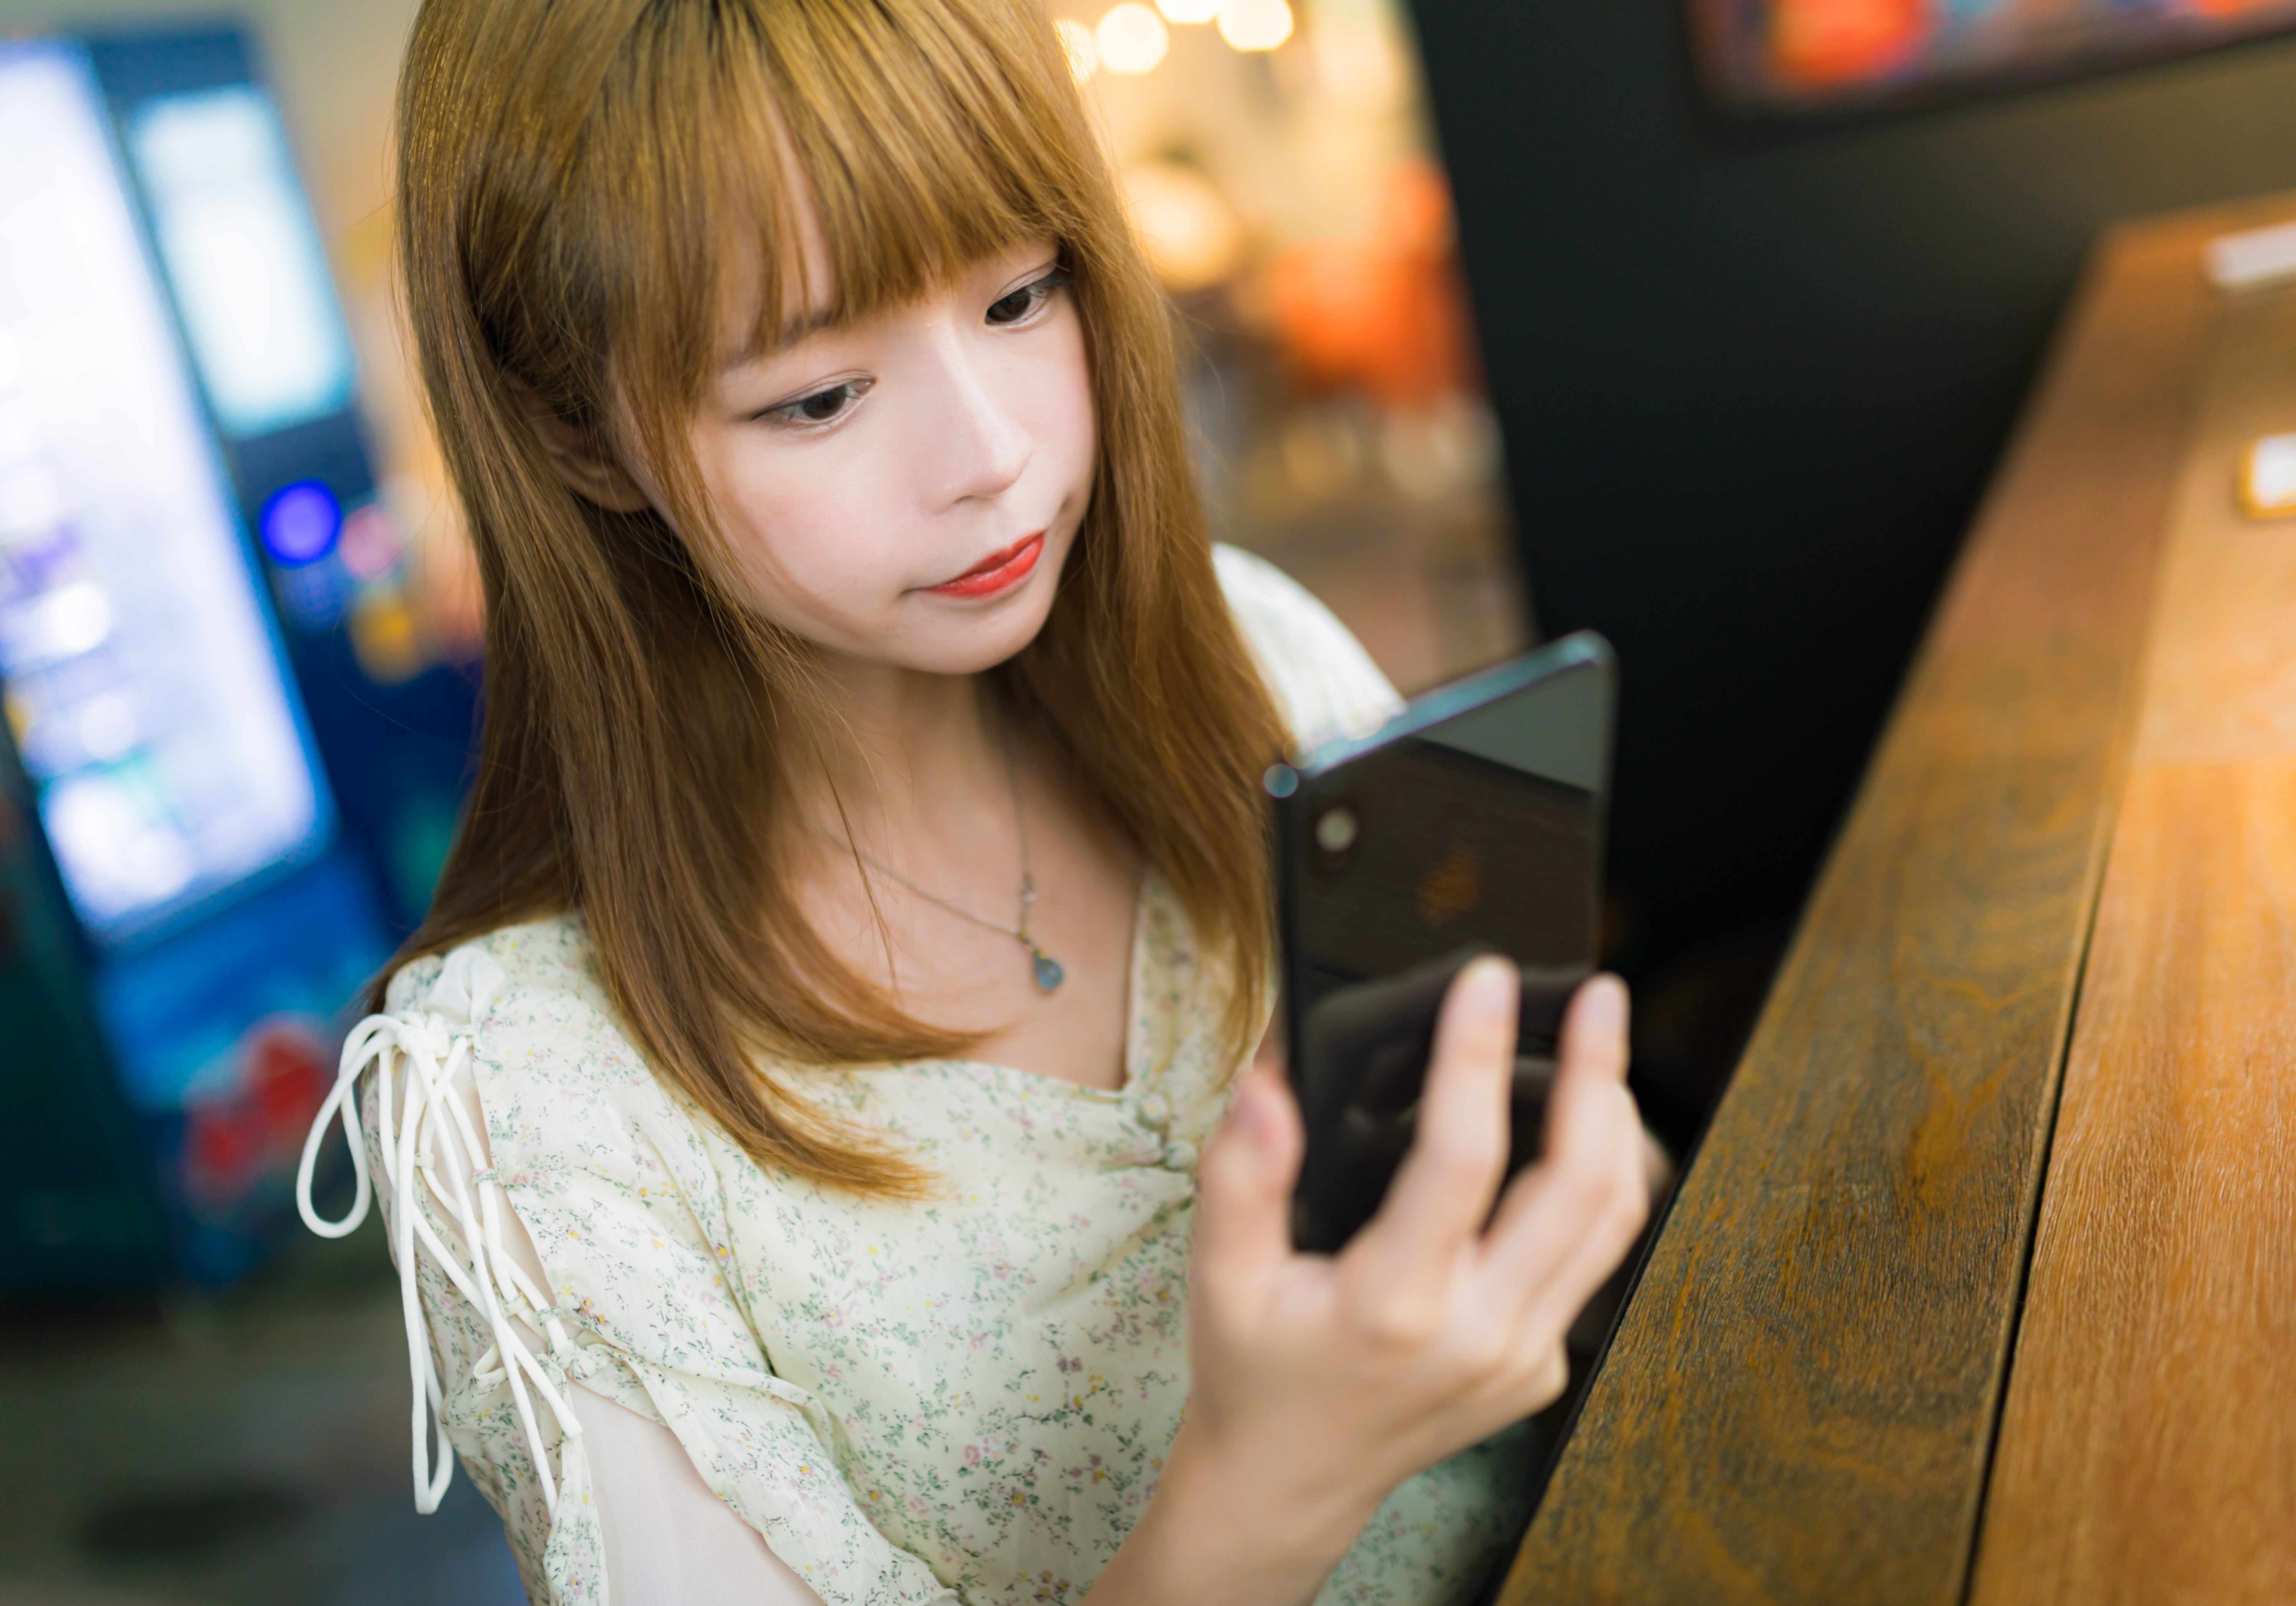
girl, hair, hairstyle, beauty, lady, skin, long hair, snapshot, blond, hair coloring, technology, layered hair, electronic device, brown hair, bangs, smile, photography